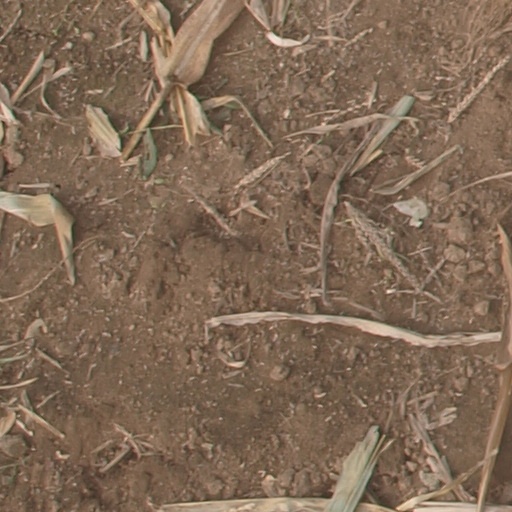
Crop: maize; corn